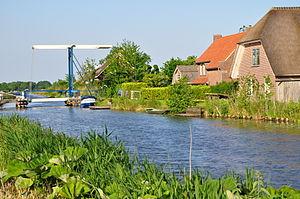
Stichtse Vecht est une commune néerlandaise située en province d'Utrecht. Établie le 1ᵉʳ janvier 2011, elle est issue de la fusion des communes de Breukelen, Loenen et Maarssen, où le nouvel hôtel de ville est construit. Elle couvre 106,82 km² de superficie dont 10,72 km² d'eau le long du Vecht — entre Amsterdam et Utrecht — qui lui prête son nom. Lors du recensement de 2019, elle compte 64 336 habitants.